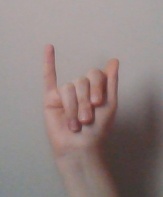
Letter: meem